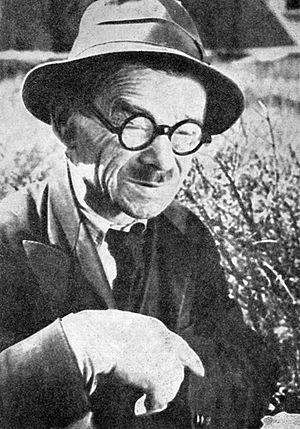
Nikifor Krynicki, de son vrai nom Epifaniusz Drowniak, né le 21 mai 1895 à Krynica-Zdrój, mort le 10 octobre 1968 à Folusz et inhumé à Krynica-Zdrój où un musée lui est consacré, est un peintre polonais considéré comme représentatif des peintres naïfs. Il était d'origine ruthène par sa mère et appartenait à l'ethnie Lemko.